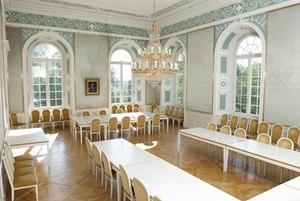
L'université de Hohenheim est une université située à Stuttgart en Allemagne. Créée en 1818, elle est l'université la plus ancienne de Stuttgart, et l'une des universités allemandes les plus réputées en sciences économiques et en agronomie.